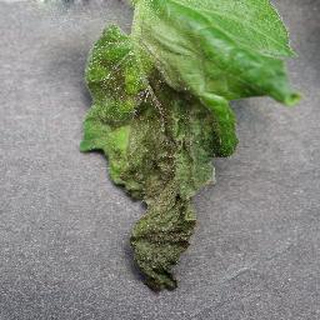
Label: tomato_late_blight